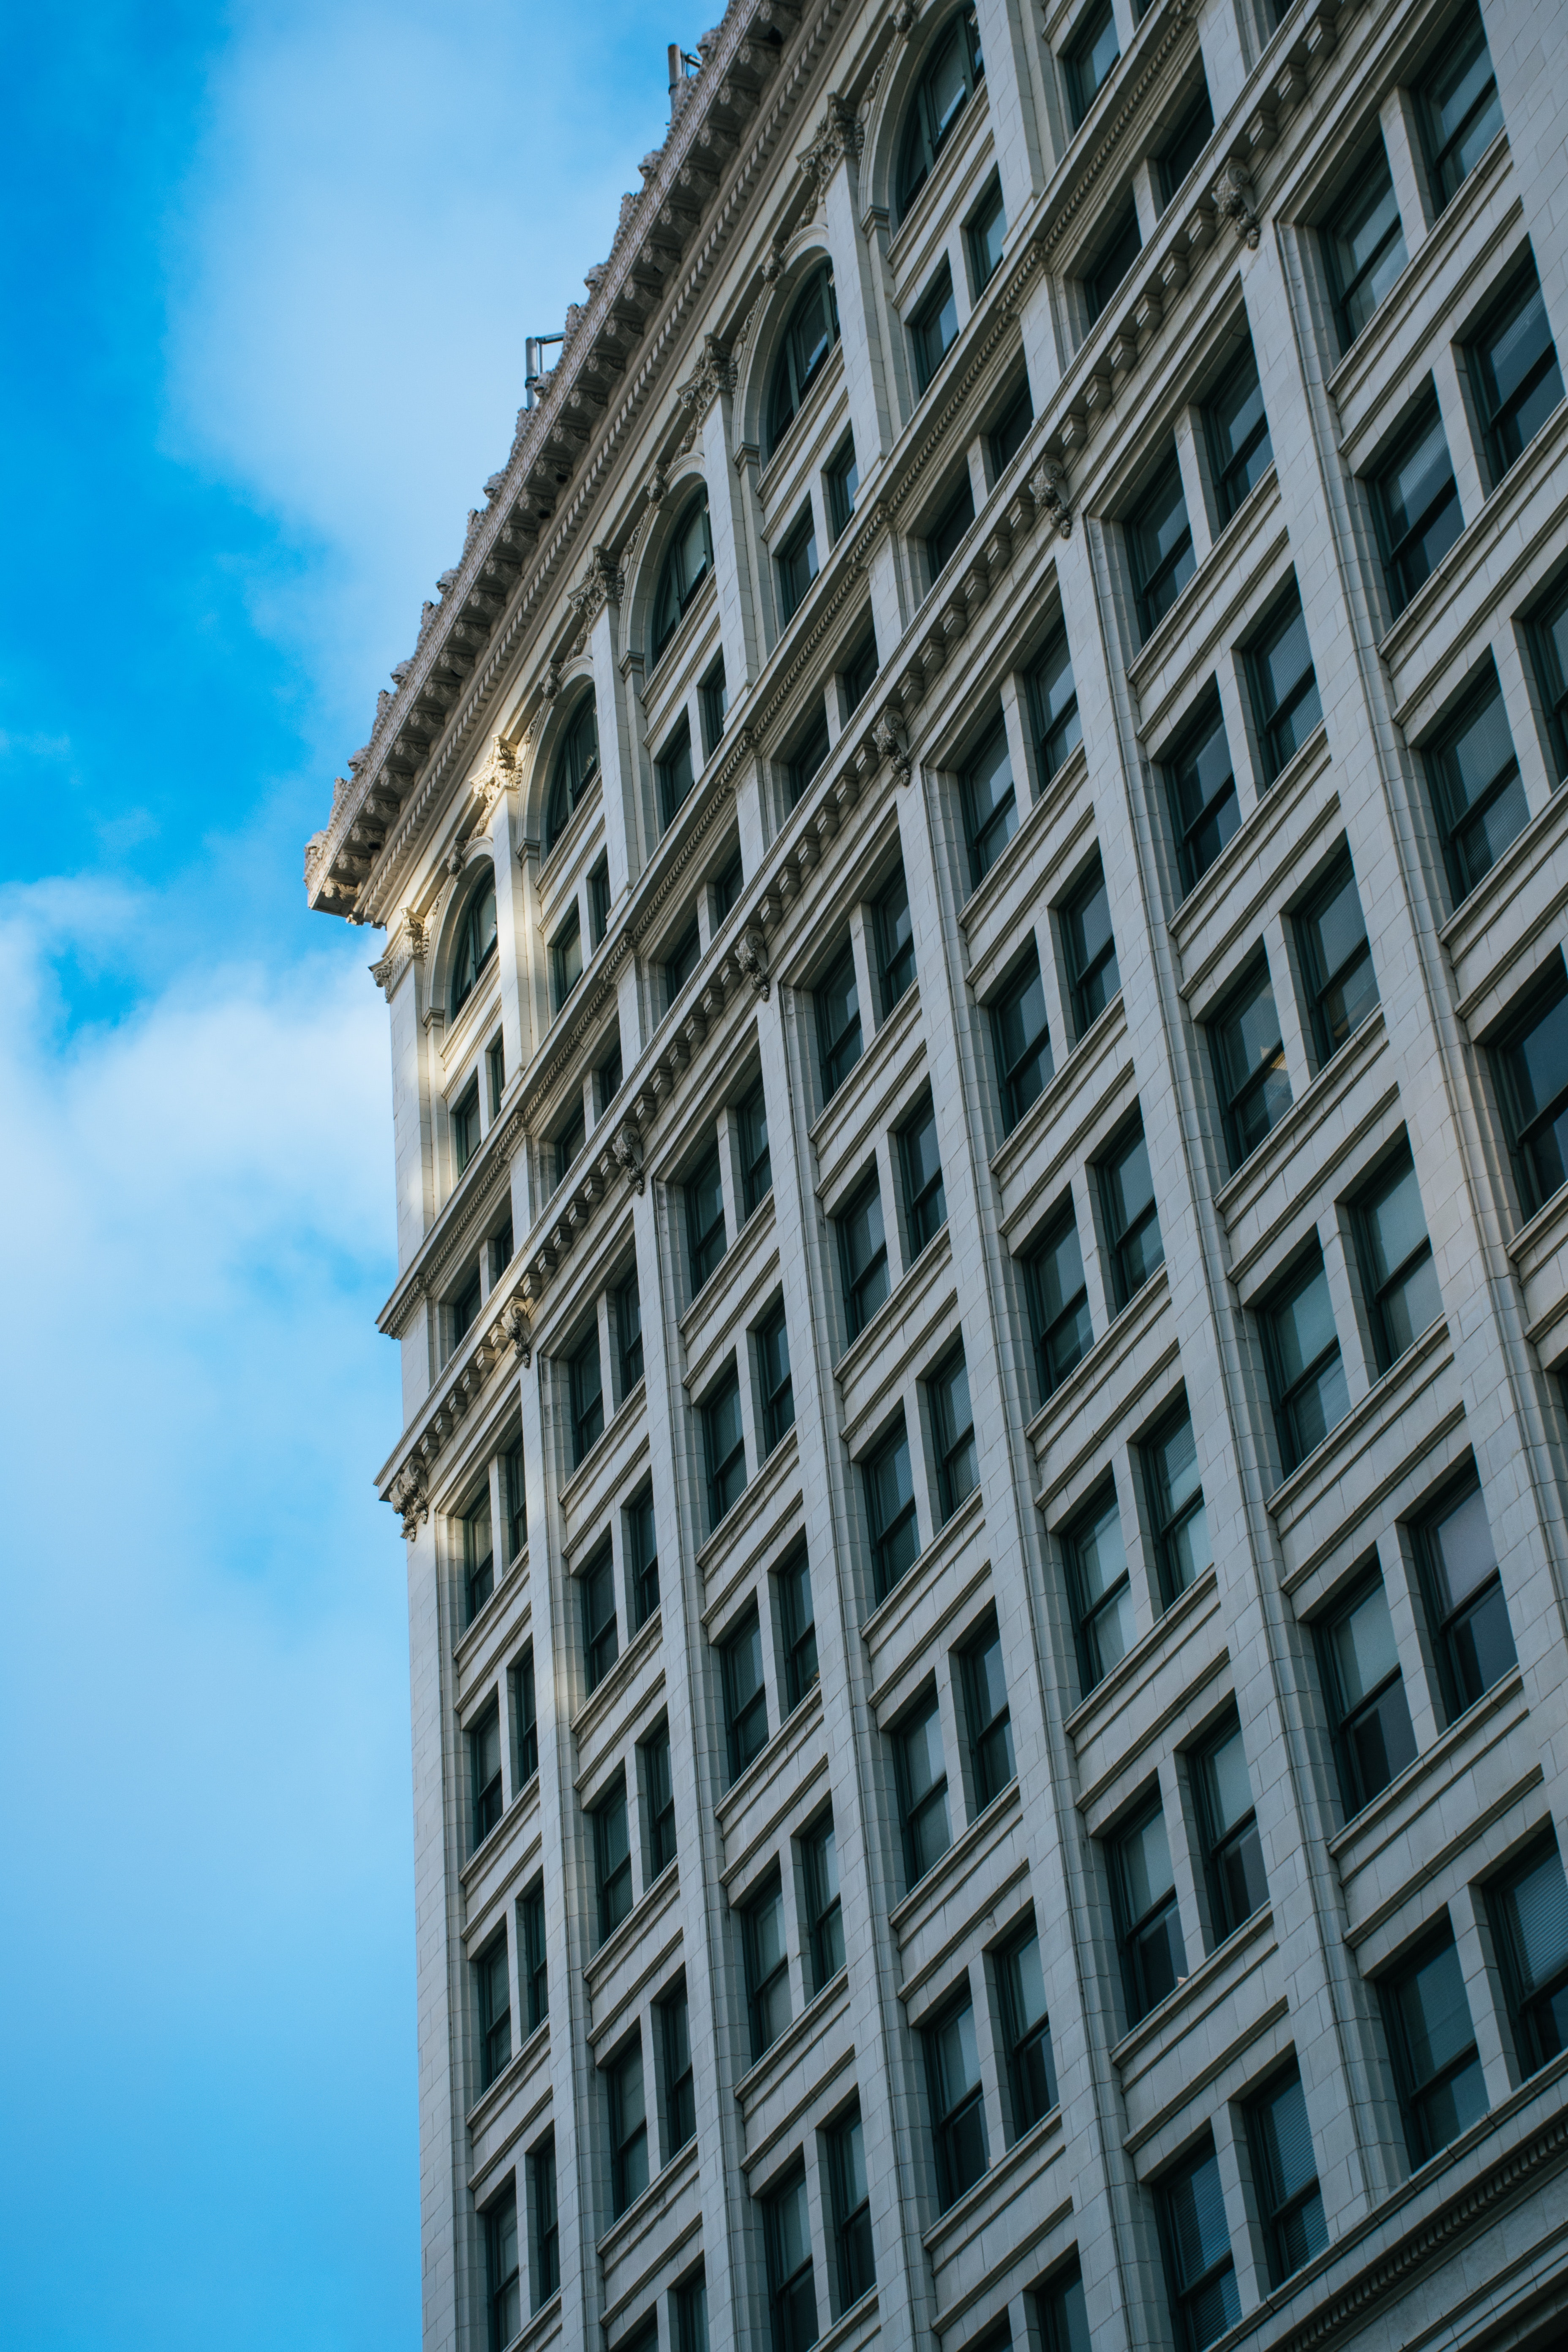
blue, architecture, daytime, building, condominium, urban area, sky, landmark, metropolitan area, tower block, metropolis, city, skyscraper, human settlement, facade, apartment, real estate, commercial building, line, mixed use, neighbourhood, Material property, house, tower, window, residential area, downtown, cloud, reflection, hotel, corporate headquarters, symmetry